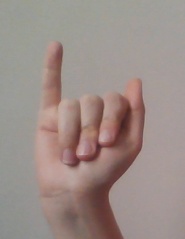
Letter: meem